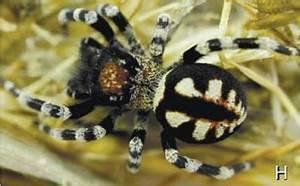
spider